José Sócrates

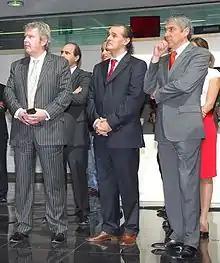
Chris Dedicoat, Helder Antunes, and Sócrates at the 2008 Cisco Portugal Official Inauguration.

One of the government's main policies was the "Plano Tecnológico" (Technological Plan), aimed at increasing Portugal's competitivity through the modernization of its economy. The plan consisted of three key areas: knowledge, technology and innovation. A low-cost Intel-based netbook for use by children announced by Sócrates's government cabinet, named "Magalhães" (after Fernão de Magalhães) and packaged and assembled for the Portuguese school-age children and the low-to-middle income economy export market by the Portuguese company J.P. Sá Couto, headquartered in Matosinhos, Norte region, was among the government's innovations under the Technological Plan. Governmental efforts in the technological domain also included state support of a Portuguese factory that was owned by the German-based semiconductor company Qimonda AG, in Vila do Conde, Norte region, when the parent company filed a bankruptcy petition with the local court in Munich, Germany, in early 2009. Qimonda Portugal was at the time one of the top Portuguese net exporters.